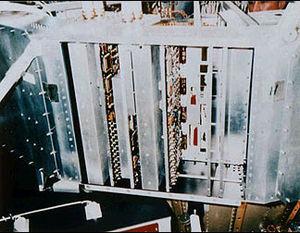
Cassini est une sonde spatiale de la NASA pour les besoins de la mission Cassini-Huygens qui a pour but l'étude de la planète Saturne, de ses satellites et de ses anneaux. Lancée dans l'espace le 15 octobre 1997 de Cap Canaveral par une fusée Titan IV-Centaur, elle a commencé sa mission dans le système saturnien le 1ᵉʳ juillet 2004 et l'a achevée le 15 septembre 2017 en plongeant dans l'atmosphère de Saturne. La sonde a été construite par le Jet Propulsion Laboratory avec des contributions de l'Agence spatiale européenne, de l'Agence spatiale italienne ainsi que celles de nombreux laboratoires de recherche et universités américaines et internationales pour les instruments scientifiques. Elle transporte le petit atterrisseur Huygens qui s'est posé sur la surface de Titan en 2004.